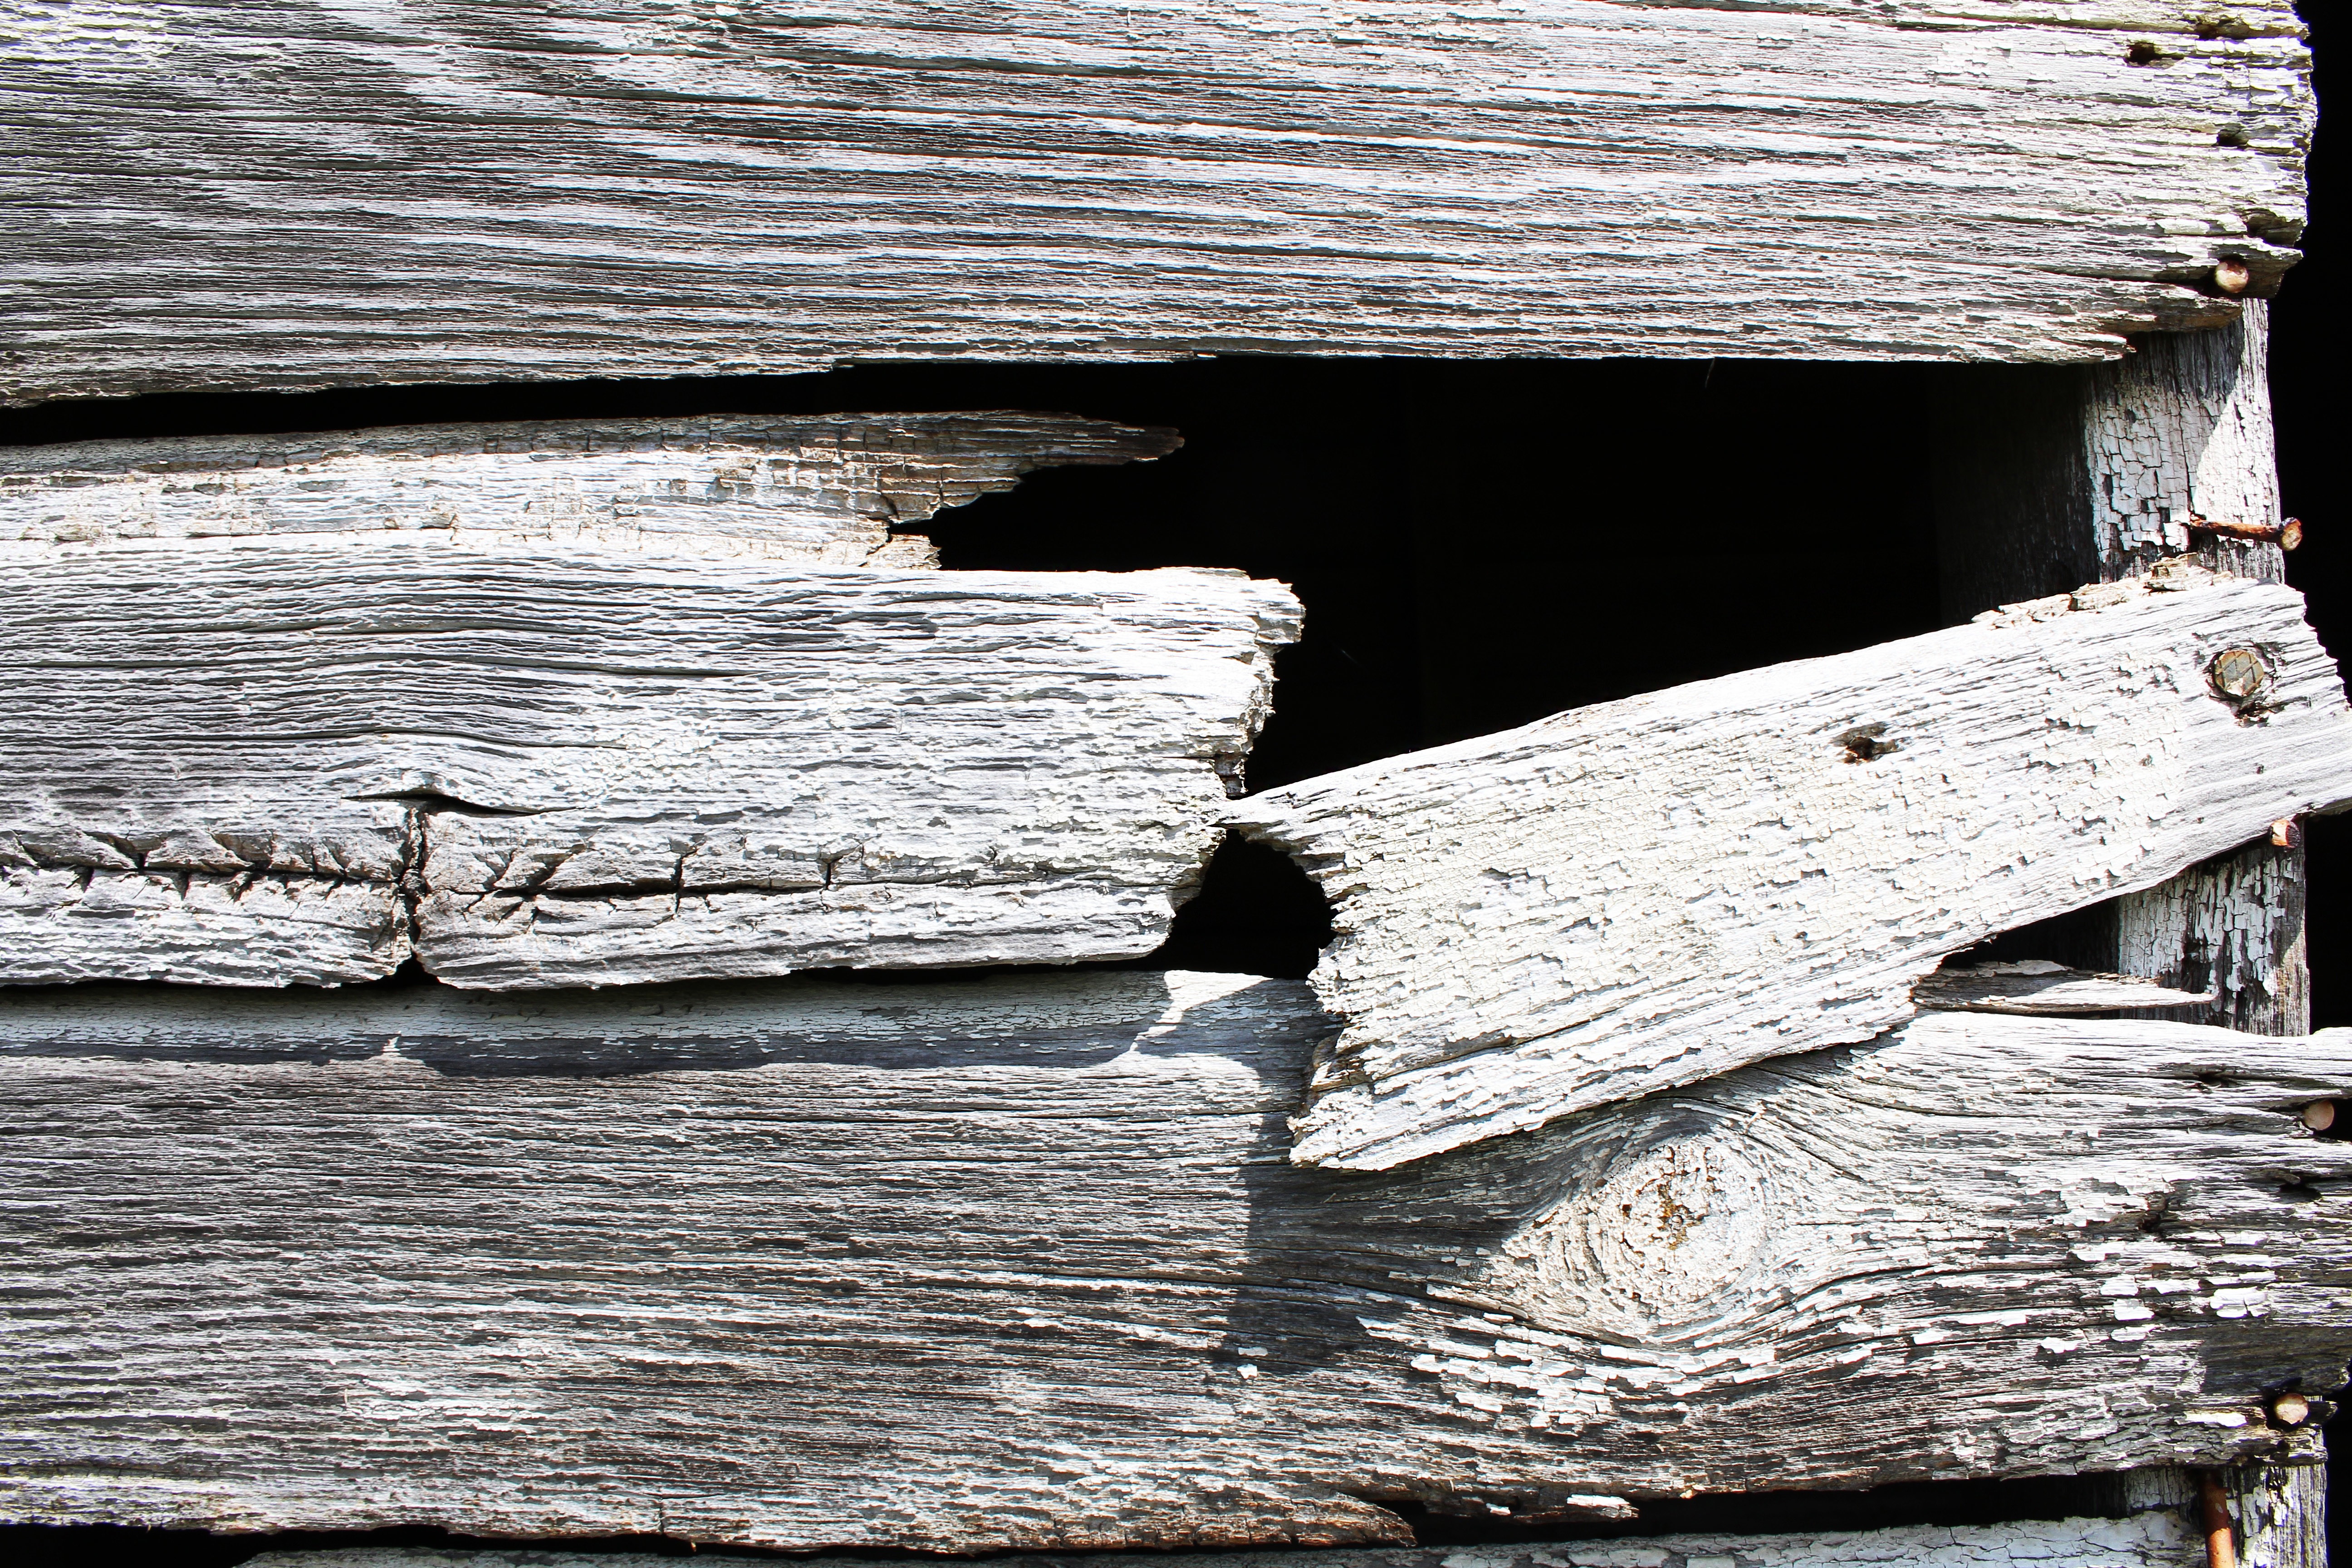
rock, wood, texture, wall, lumber, material